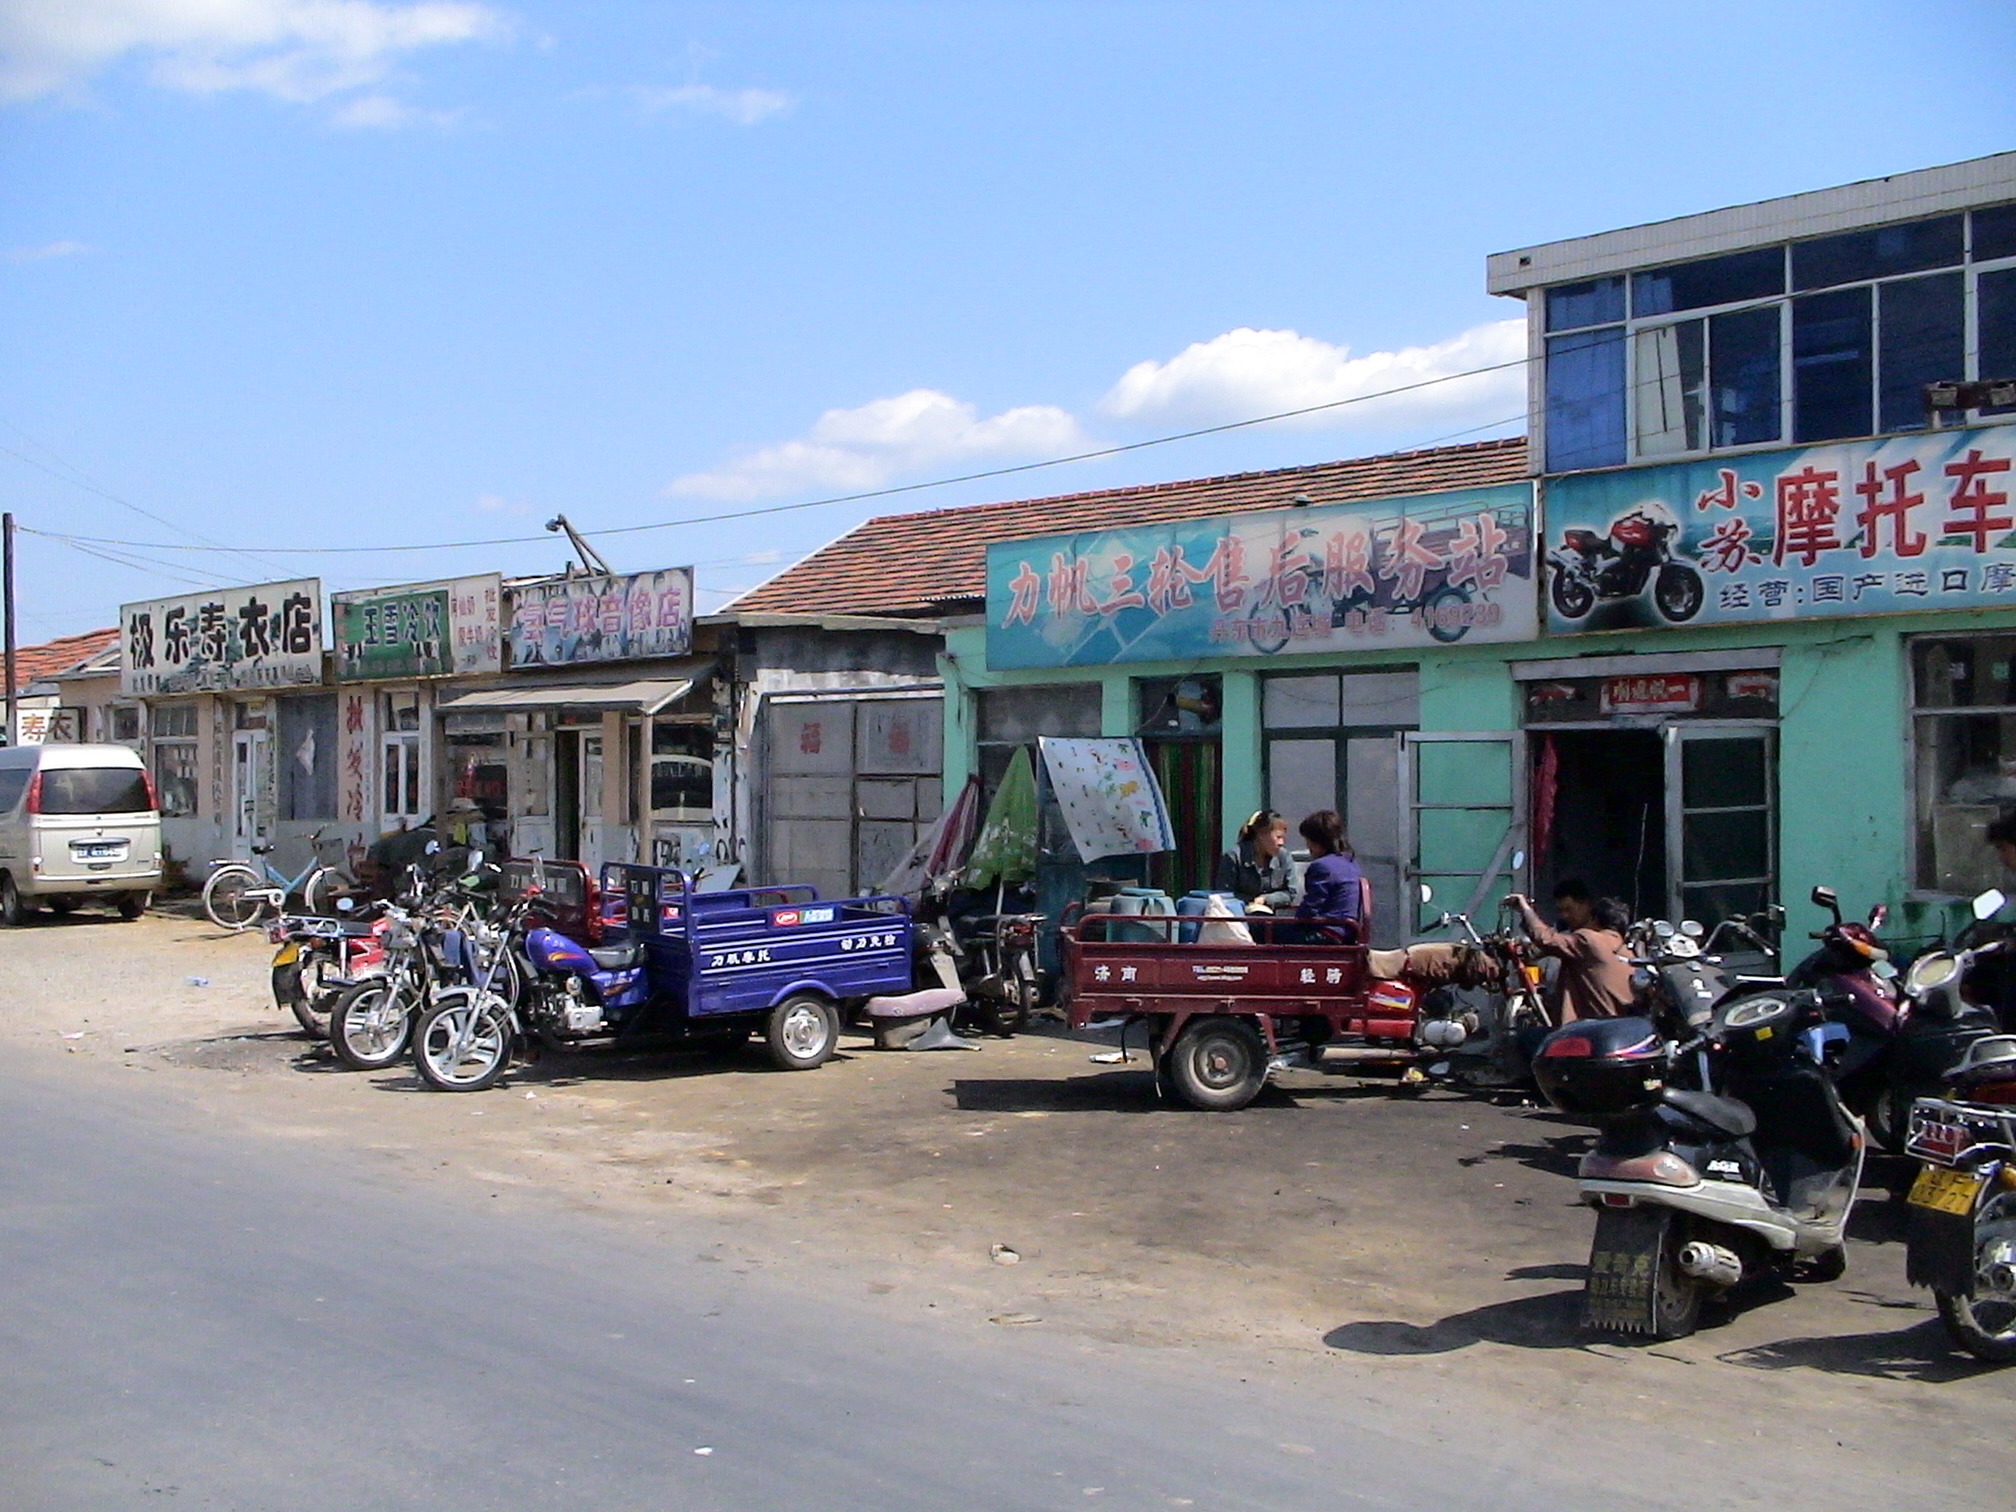
structure, building, old, repair, vehicle, dilapidated, race track, china, vehicles, run down, dandong, human settlement, sport venue